François-Joseph Talma

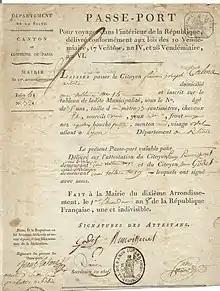
1800 passport issued to François-Joseph Talma

Talma possessed the physical gifts to enable him to excel, a striking appearance and a voice of beauty and power, which he gradually trained to perfection. At first somewhat stilted and monotonous in his manner, he came to be regarded as a model of simplicity. Talma married Julie Carreau, a rich and talented lady whose salon attracted the principal Girondists. The actor was an intimate friend of Napoleon, who delighted in his society - they knew each other even when the latter was an obscure officer in the French Army - and even, on his return from Elba, forgave him for performing before Louis XVIII. In 1808 the emperor had taken him to Erfurt and made him play the "Mort de Cesar" to a company of crowned heads. Five years later he took him to Dresden.